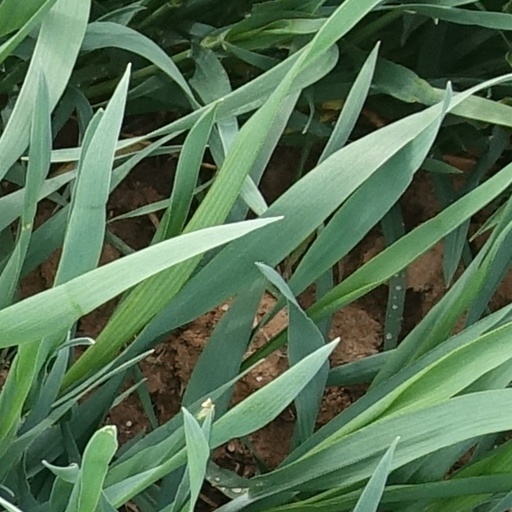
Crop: wheat